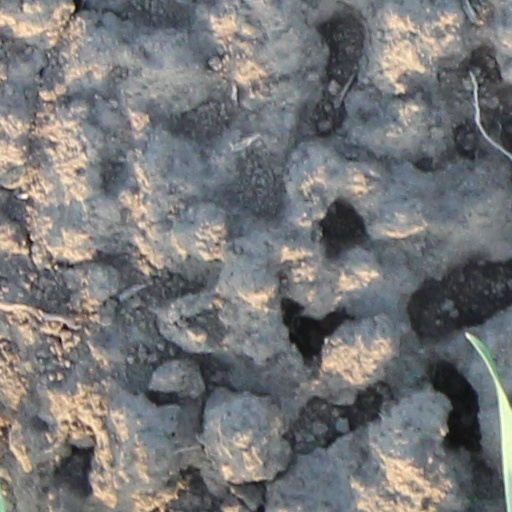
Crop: wheat